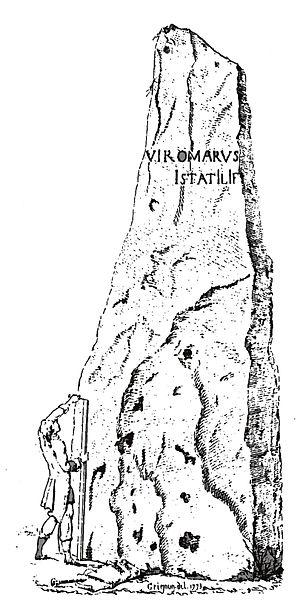
relevé par grignon.
Les sites mégalithiques de la Haute-Marne sont peu nombreux. Ils correspondent essentiellement à de petits dolmens groupés en nécropole.
Le menhir de la Haute-Borne est situé sur la commune de Fontaines-sur-Marne, à proximité du site du Châtelet de Gourzon, dans le département de la Haute-Marne.